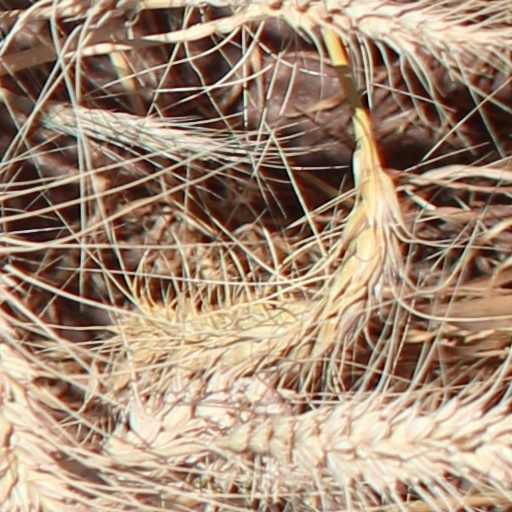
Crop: wheat